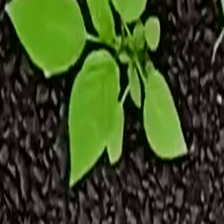
Weed species: Lamber_Quarter_plant(Chenopodium )